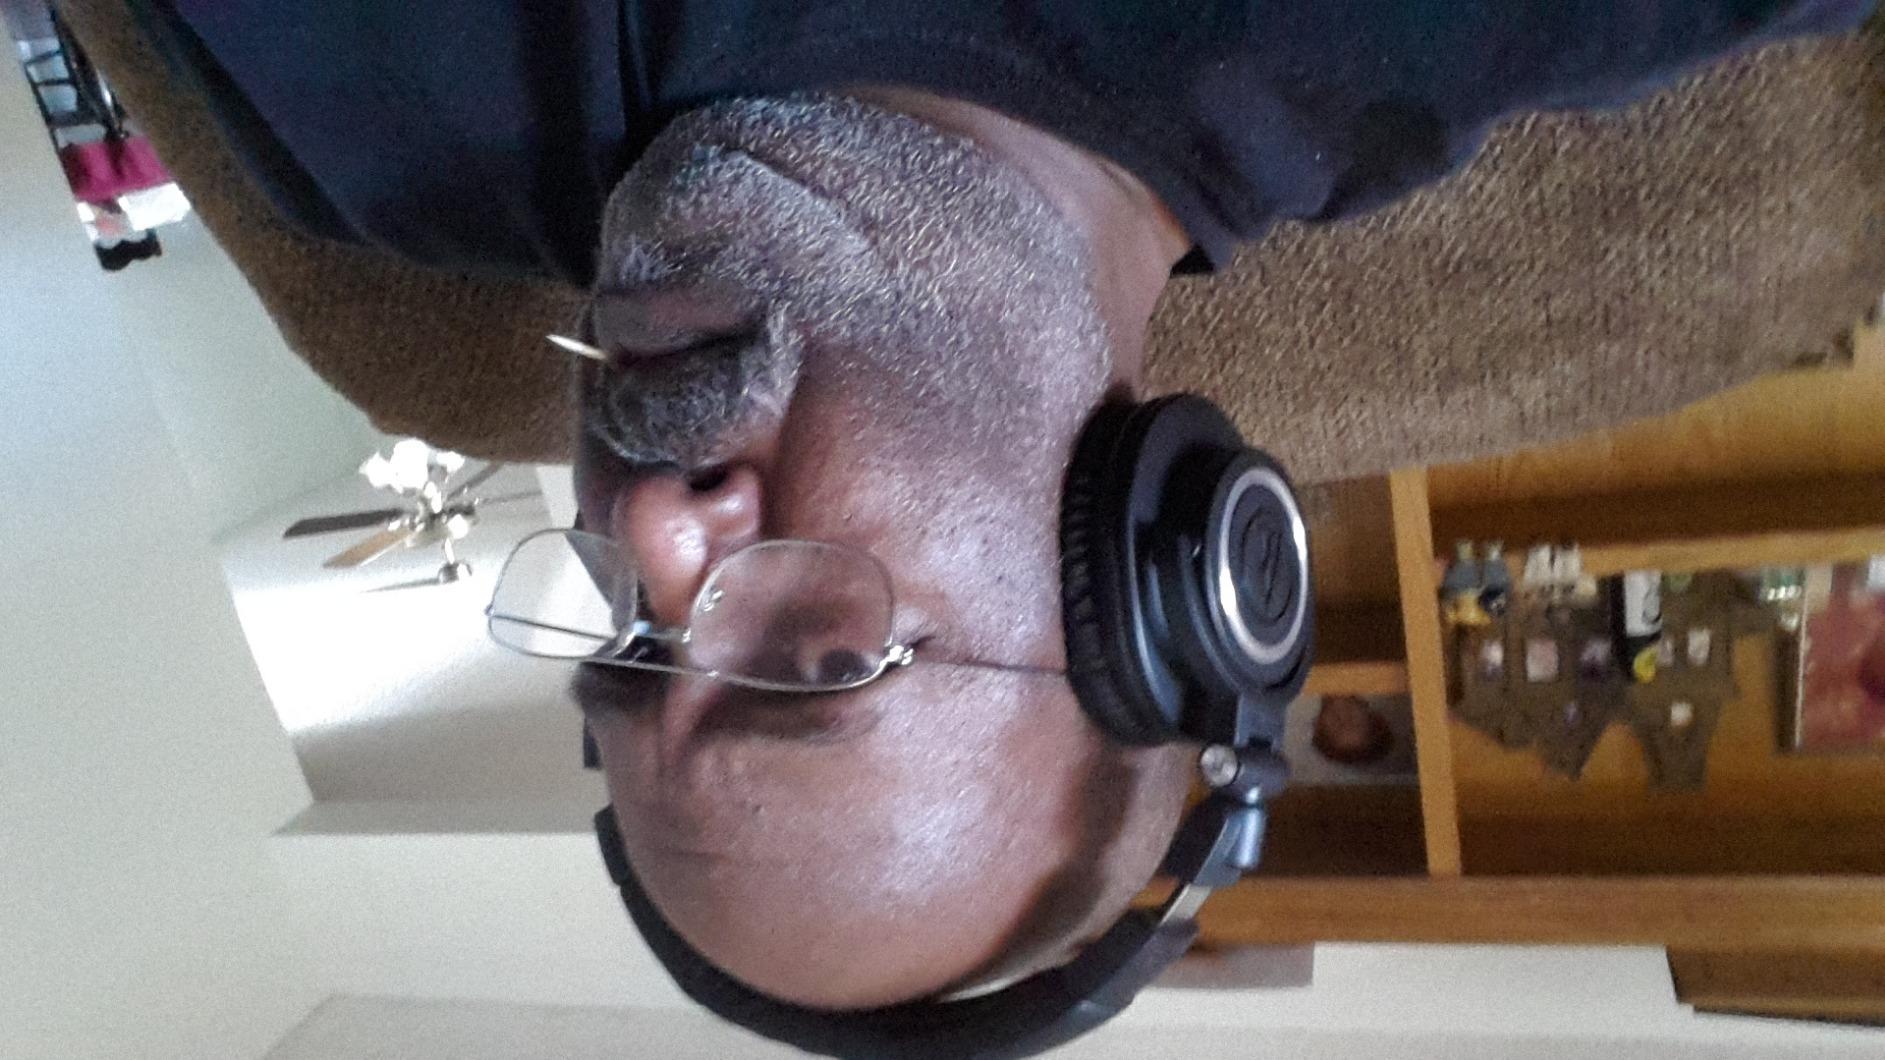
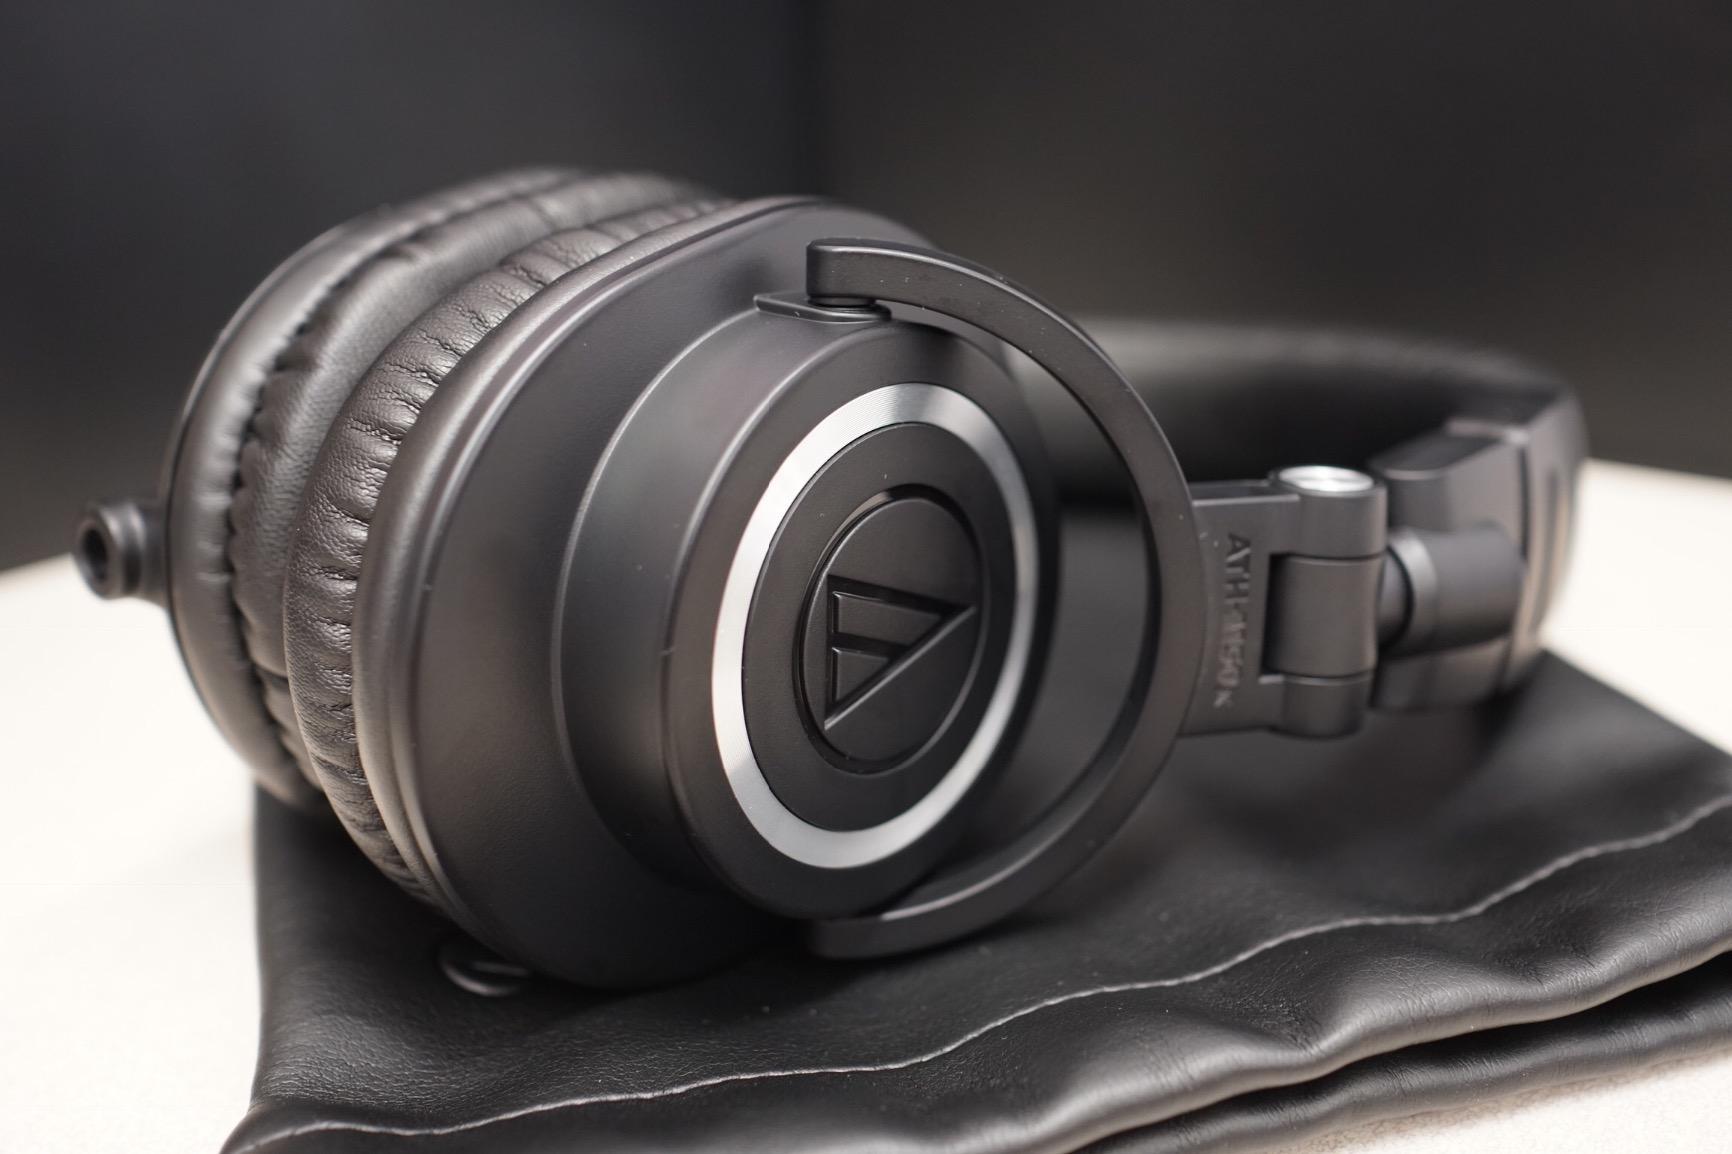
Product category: headphones
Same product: yes